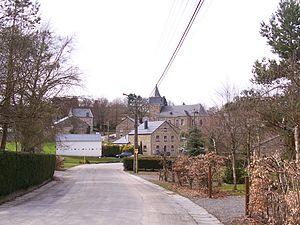
Dochamps est une section de la commune belge de Manhay située en Région wallonne dans la province de Luxembourg.